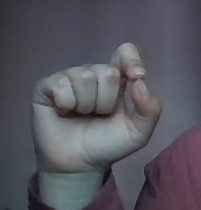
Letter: fa